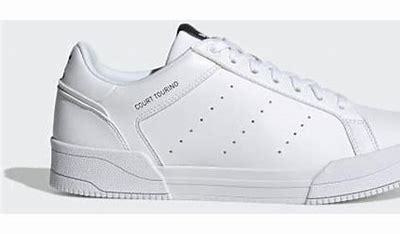
Brand: Adidas
Model: Court Tourino